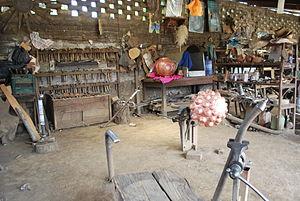
L'artisanat traditionnel du cuivre au Mexique remonte à la période préhispanique, essentiellement limitée à l'ancien empire Purépecha, dans les actuels états de Michoacán et de Jalisco. La raison en est que c'est le seul endroit où du cuivre peut être trouvé à la surface. Après la conquête espagnole de l'empire aztèque, les Espagnols prennent le contrôle de la production de cuivre, introduisant des techniques européennes mais nécessitant encore une main-d'œuvre autochtone. Le travail du cuivre, comme d'autres métiers, est principalement organisé à Michoacán sous Vasco de Quiroga. On ne sait pas quand la ville de Santa Clara del Cobre commence à se spécialiser dans la production d’articles en cuivre, mais elle est bien établie au milieu du XVIIIᵉ siècle. L'extraction du cuivre reste centrée sur le Michoacán pendant la période coloniale, mais l'essentiel de la production est abandonné au XIXᵉ siècle. Après la révolution mexicaine, les forgerons de Santa Clara se contentent de travailler avec de la ferraille, fabriquant des pots, des assiettes, des casseroles et d’autres récipients.